Moby Dick (1930 film)

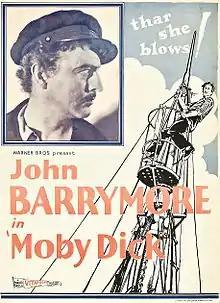
Theatrical poster

Moby Dick is a 1930 American pre-Code film from Warner Bros., directed by Lloyd Bacon, and starring John Barrymore, Joan Bennett and Walter Lang. The film is a sound remake of the 1926 silent movie, "The Sea Beast", which also starred Barrymore. It is the first film adaptation of Herman Melville's 1851 novel "Moby Dick" that includes a soundtrack.